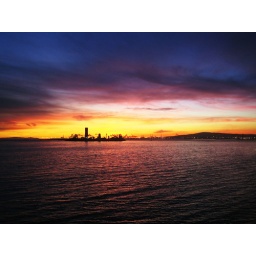
sky in long beach